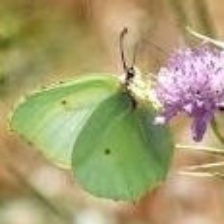
Species: CLEOPATRA
Butterfly family (ImageNet category): sulphur_butterfly